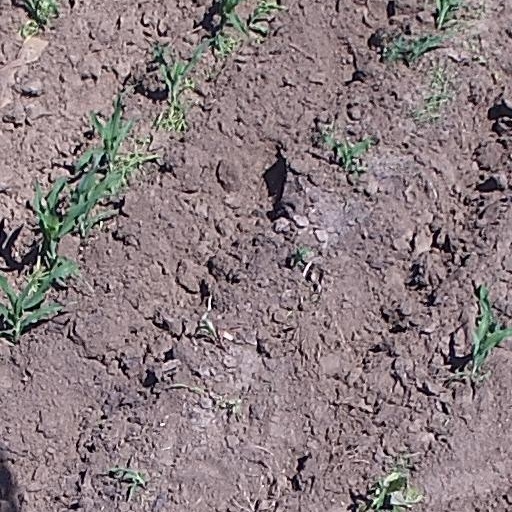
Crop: maize; corn